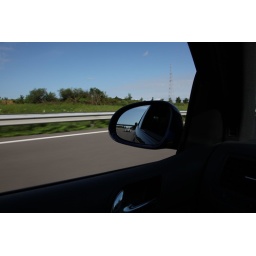
RGE car following us in the wing mirror